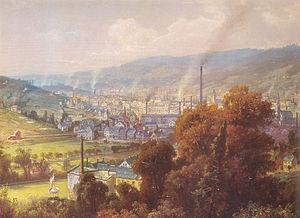
August Levin von Wille était un peintre romantique tardif de paysages et de scènes de genre allemand. C'est un représentant de l'École de peinture de Düsseldorf.